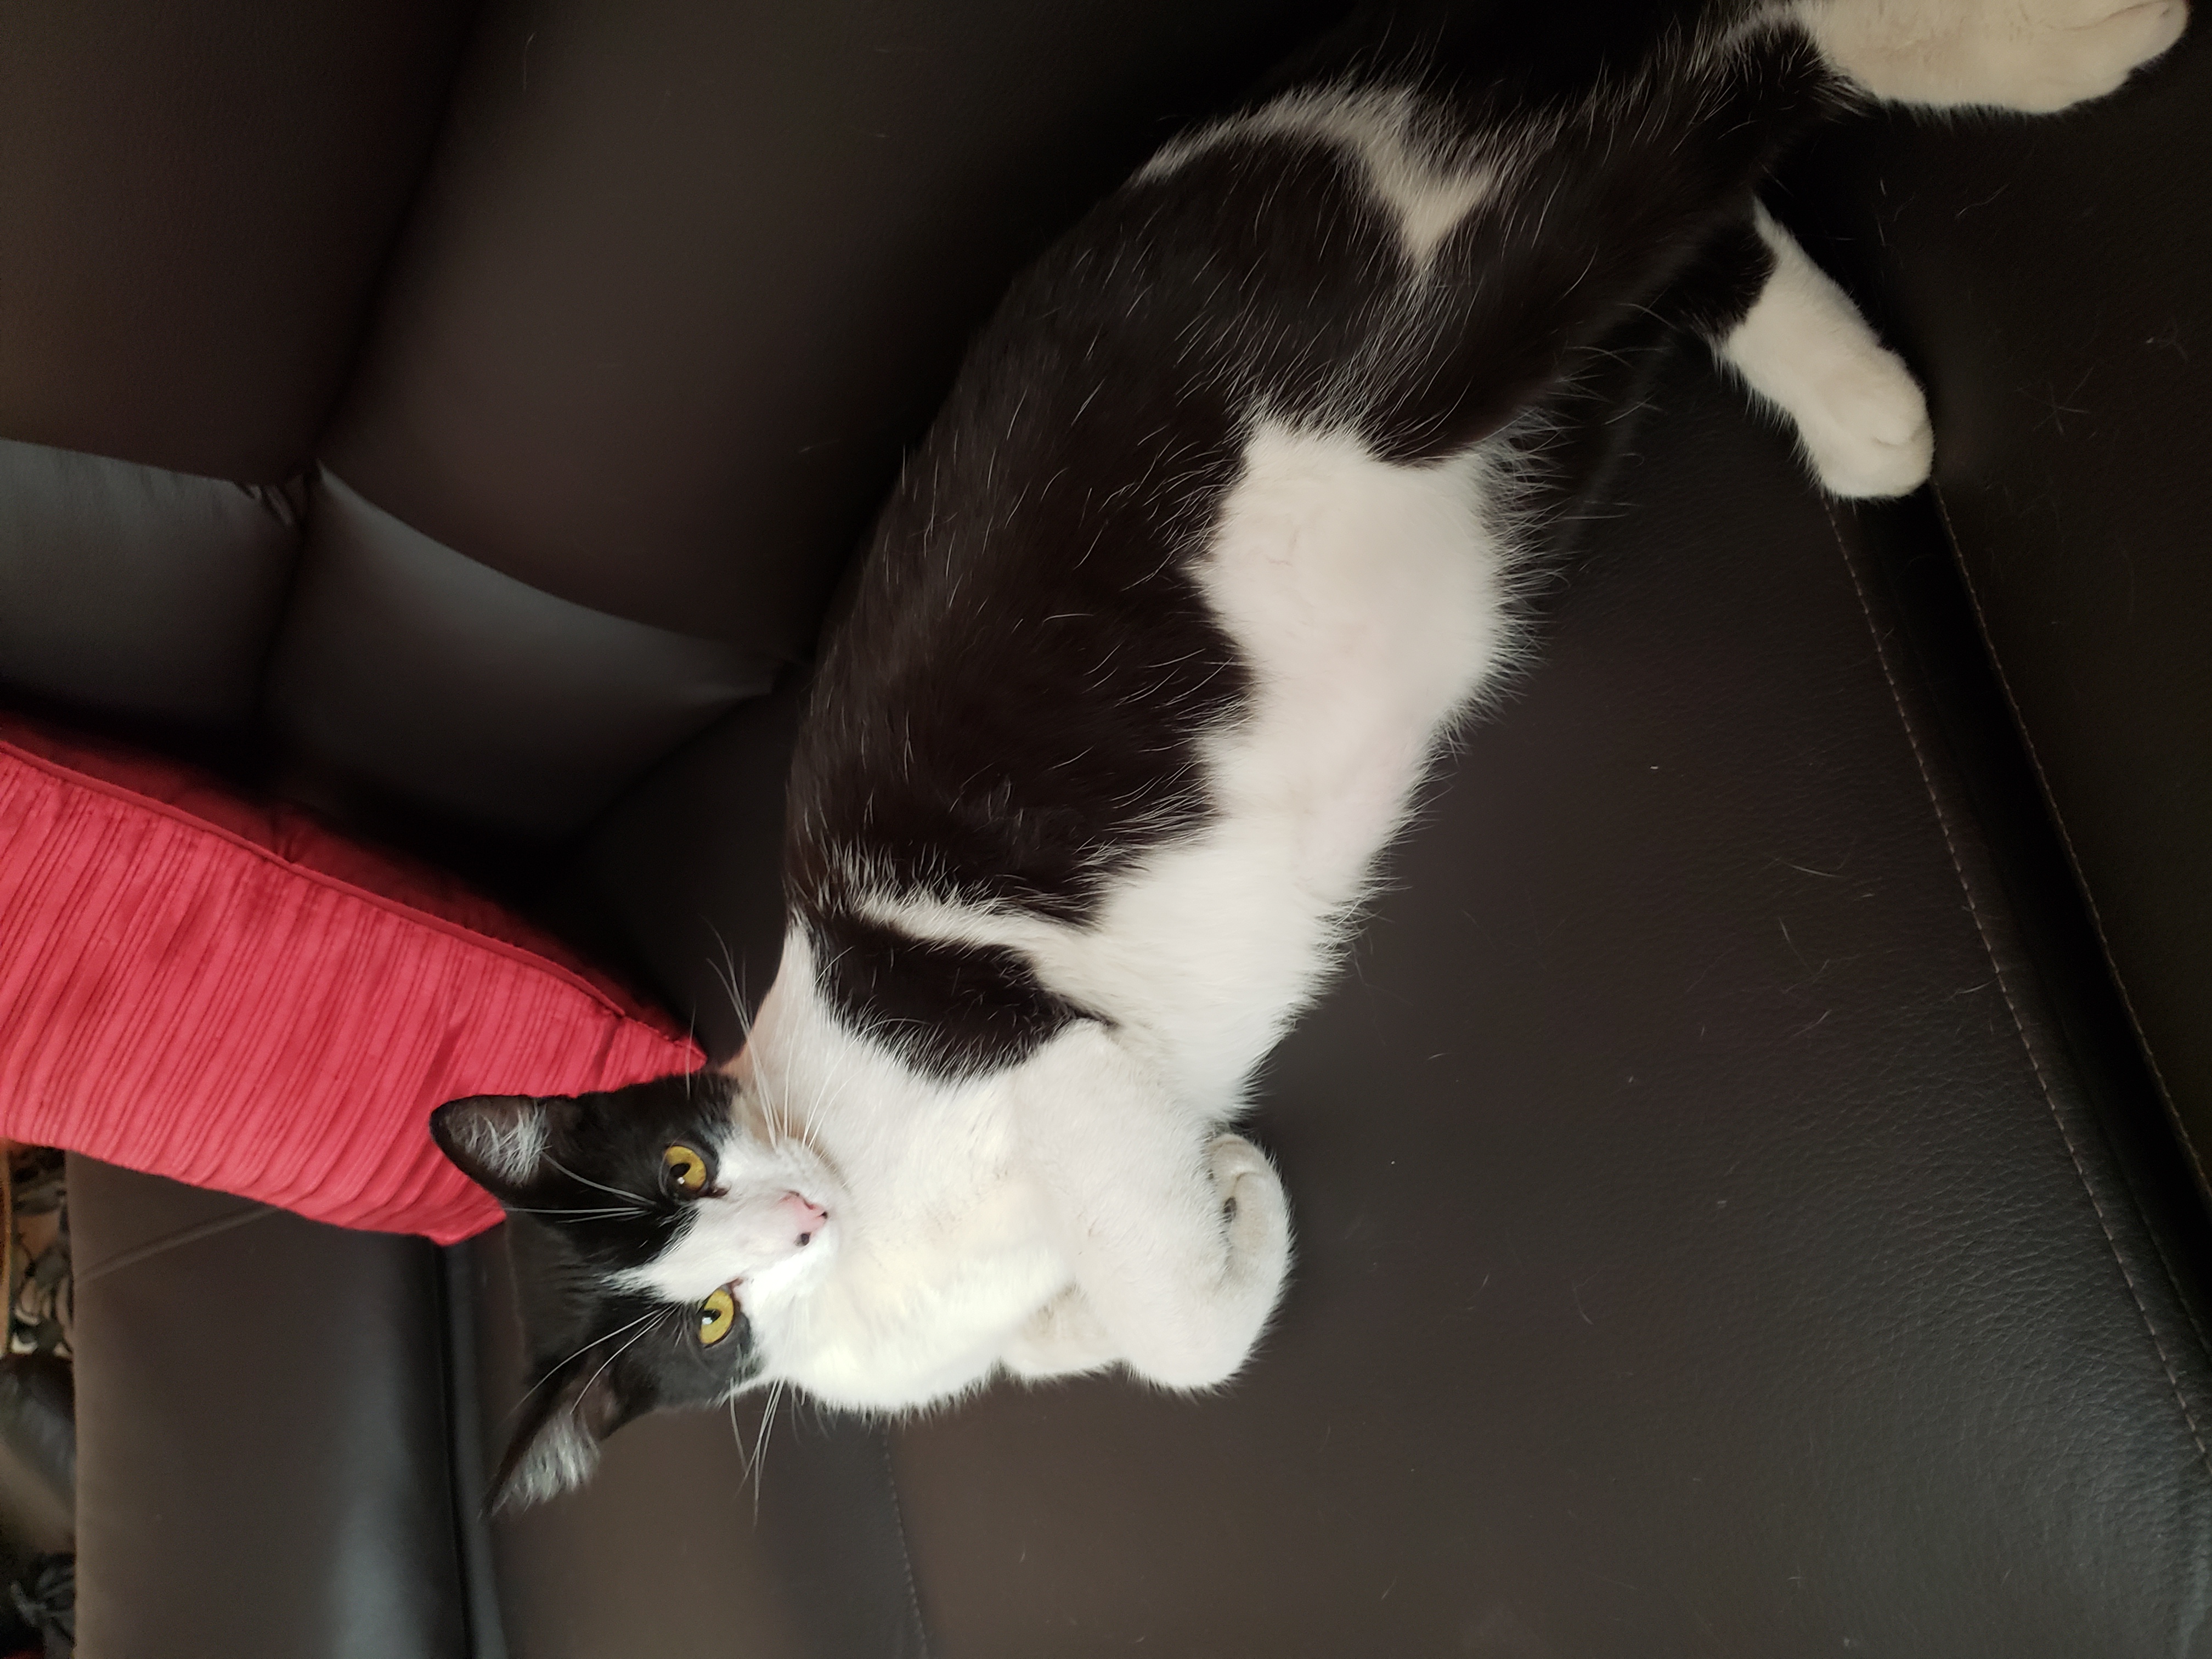
Gato relajado, cat, small to medium sized cats, felidae, whiskers, tail, carnivore, polydactyl cat, leg, domestic short haired cat, paw, fur, kitten